Anna Magdalena Appel

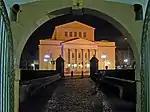
The Darmstadt's Hoftheater where she started her career.

She developed her career as a ballet dancer at the "Hoftheater" in Darmstadt, her home town and capital of the Grand Duchy of Hesse. In those years her sister Johanette was a solo ballerina at the same theatre, and over the years Anna Magdalena herself became a soloist dancer at the same theatre.